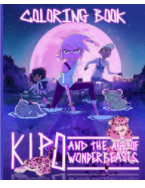
Portrait style: Cartoon Portrait